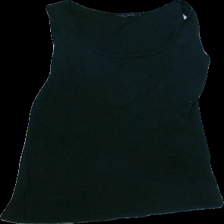
View: front
Type: Tank top
Category: Ladies
Brand: Not in the list
Colors: Black
Material: 100%cotton
Cut: Regular, C-collar
Season: Summer
Stains: Minor
Price range: <50
Recommended usage: Export